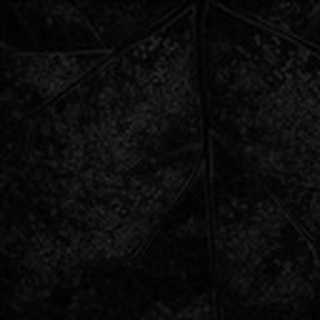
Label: cotton_aphids